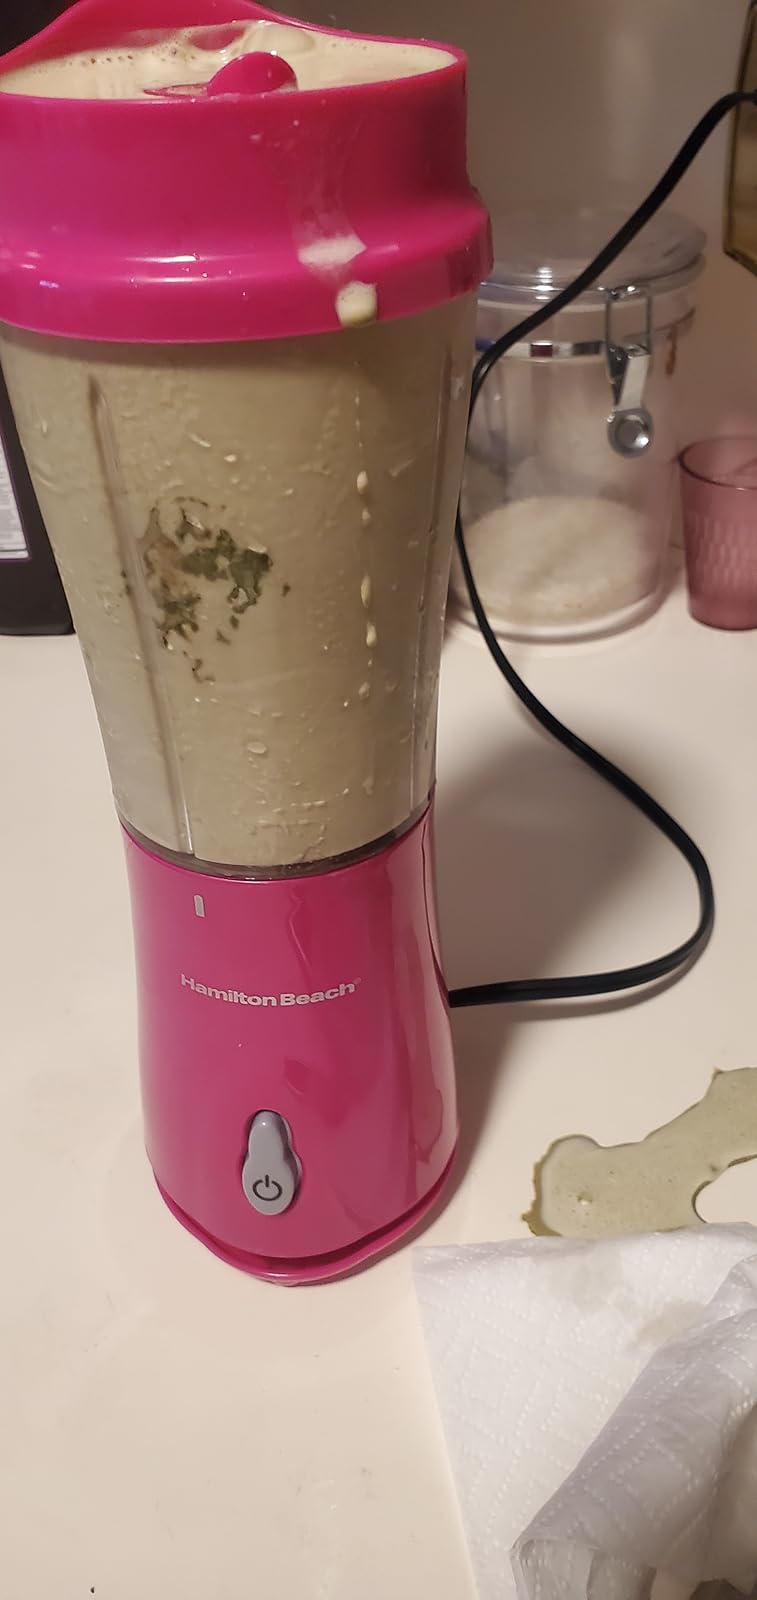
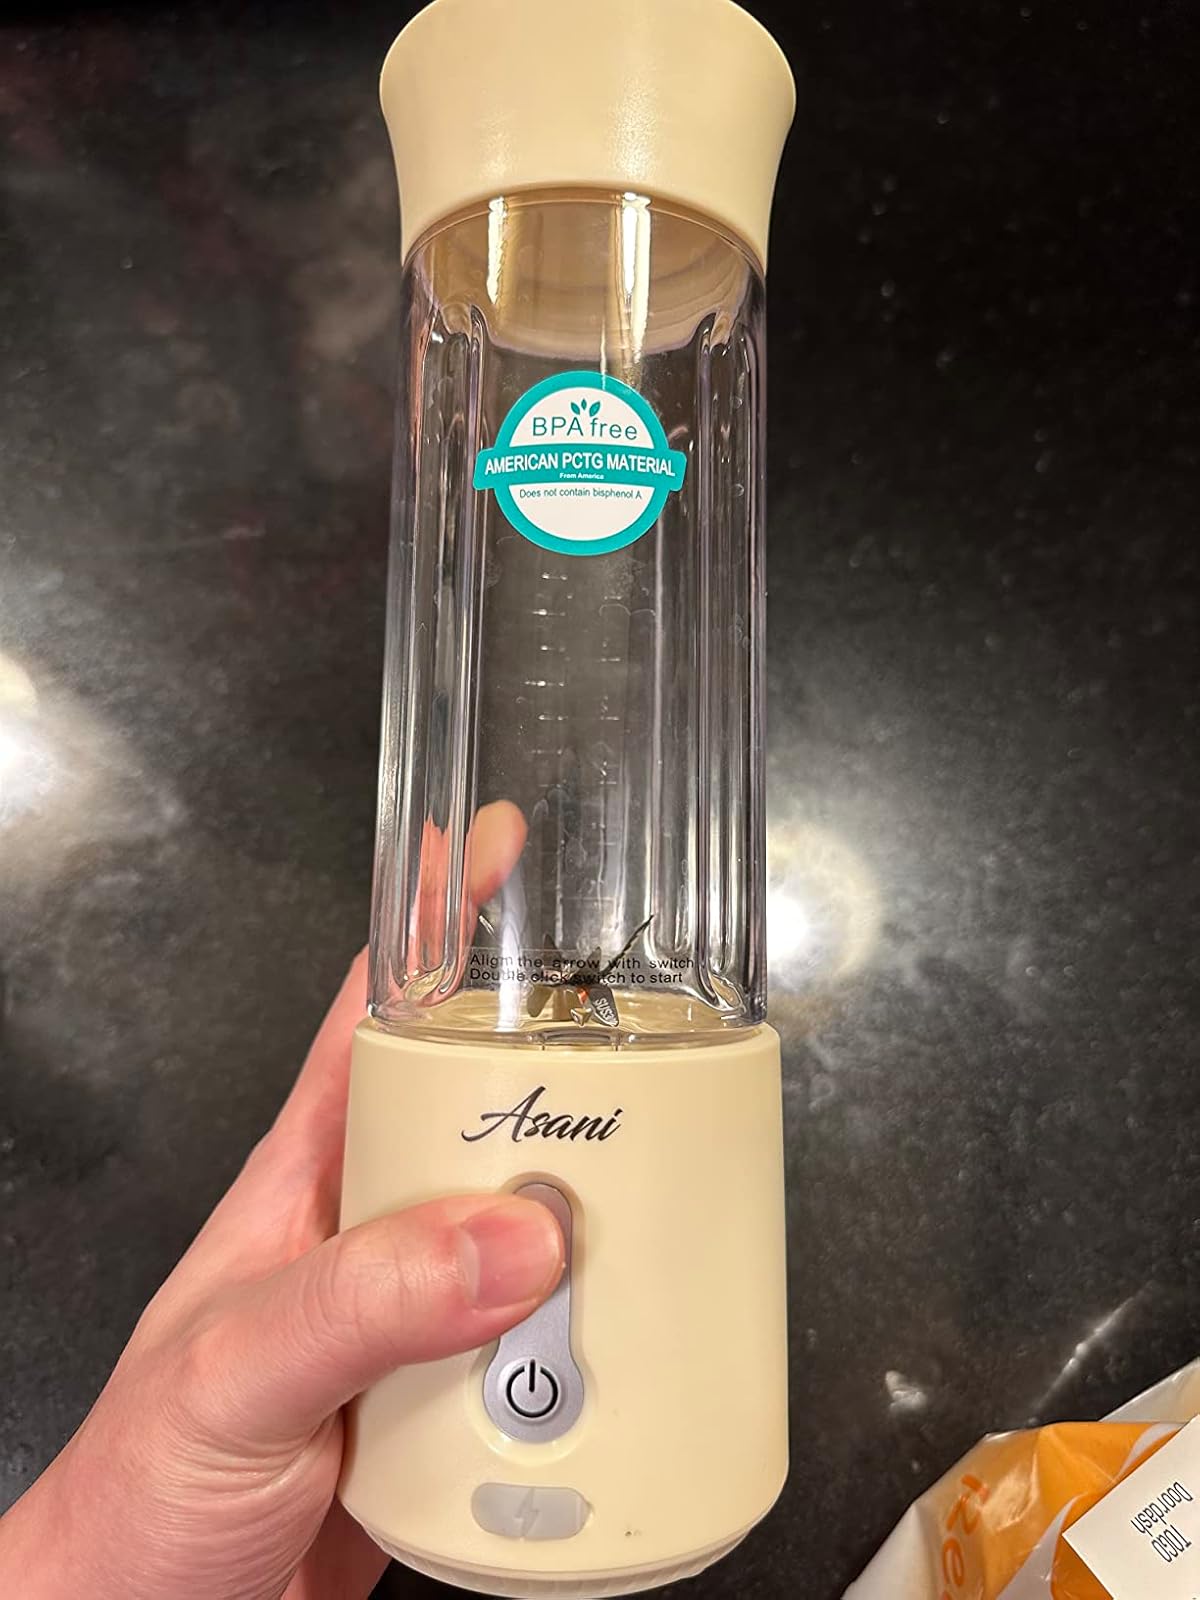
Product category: items_blender
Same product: no